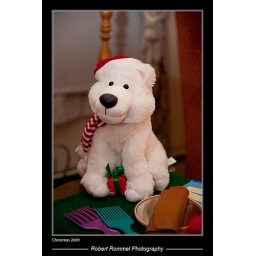
A bear around the house at Christmas.